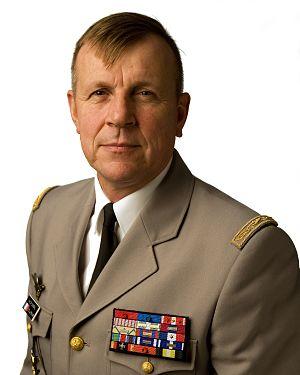
Michel Paul François Stollsteiner est un officier général français, né à Soissons le 26 janvier 1956.